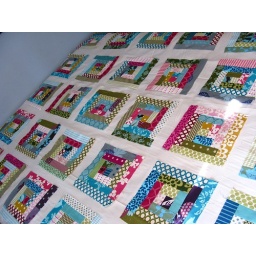
blocks against blue bedroom wall.